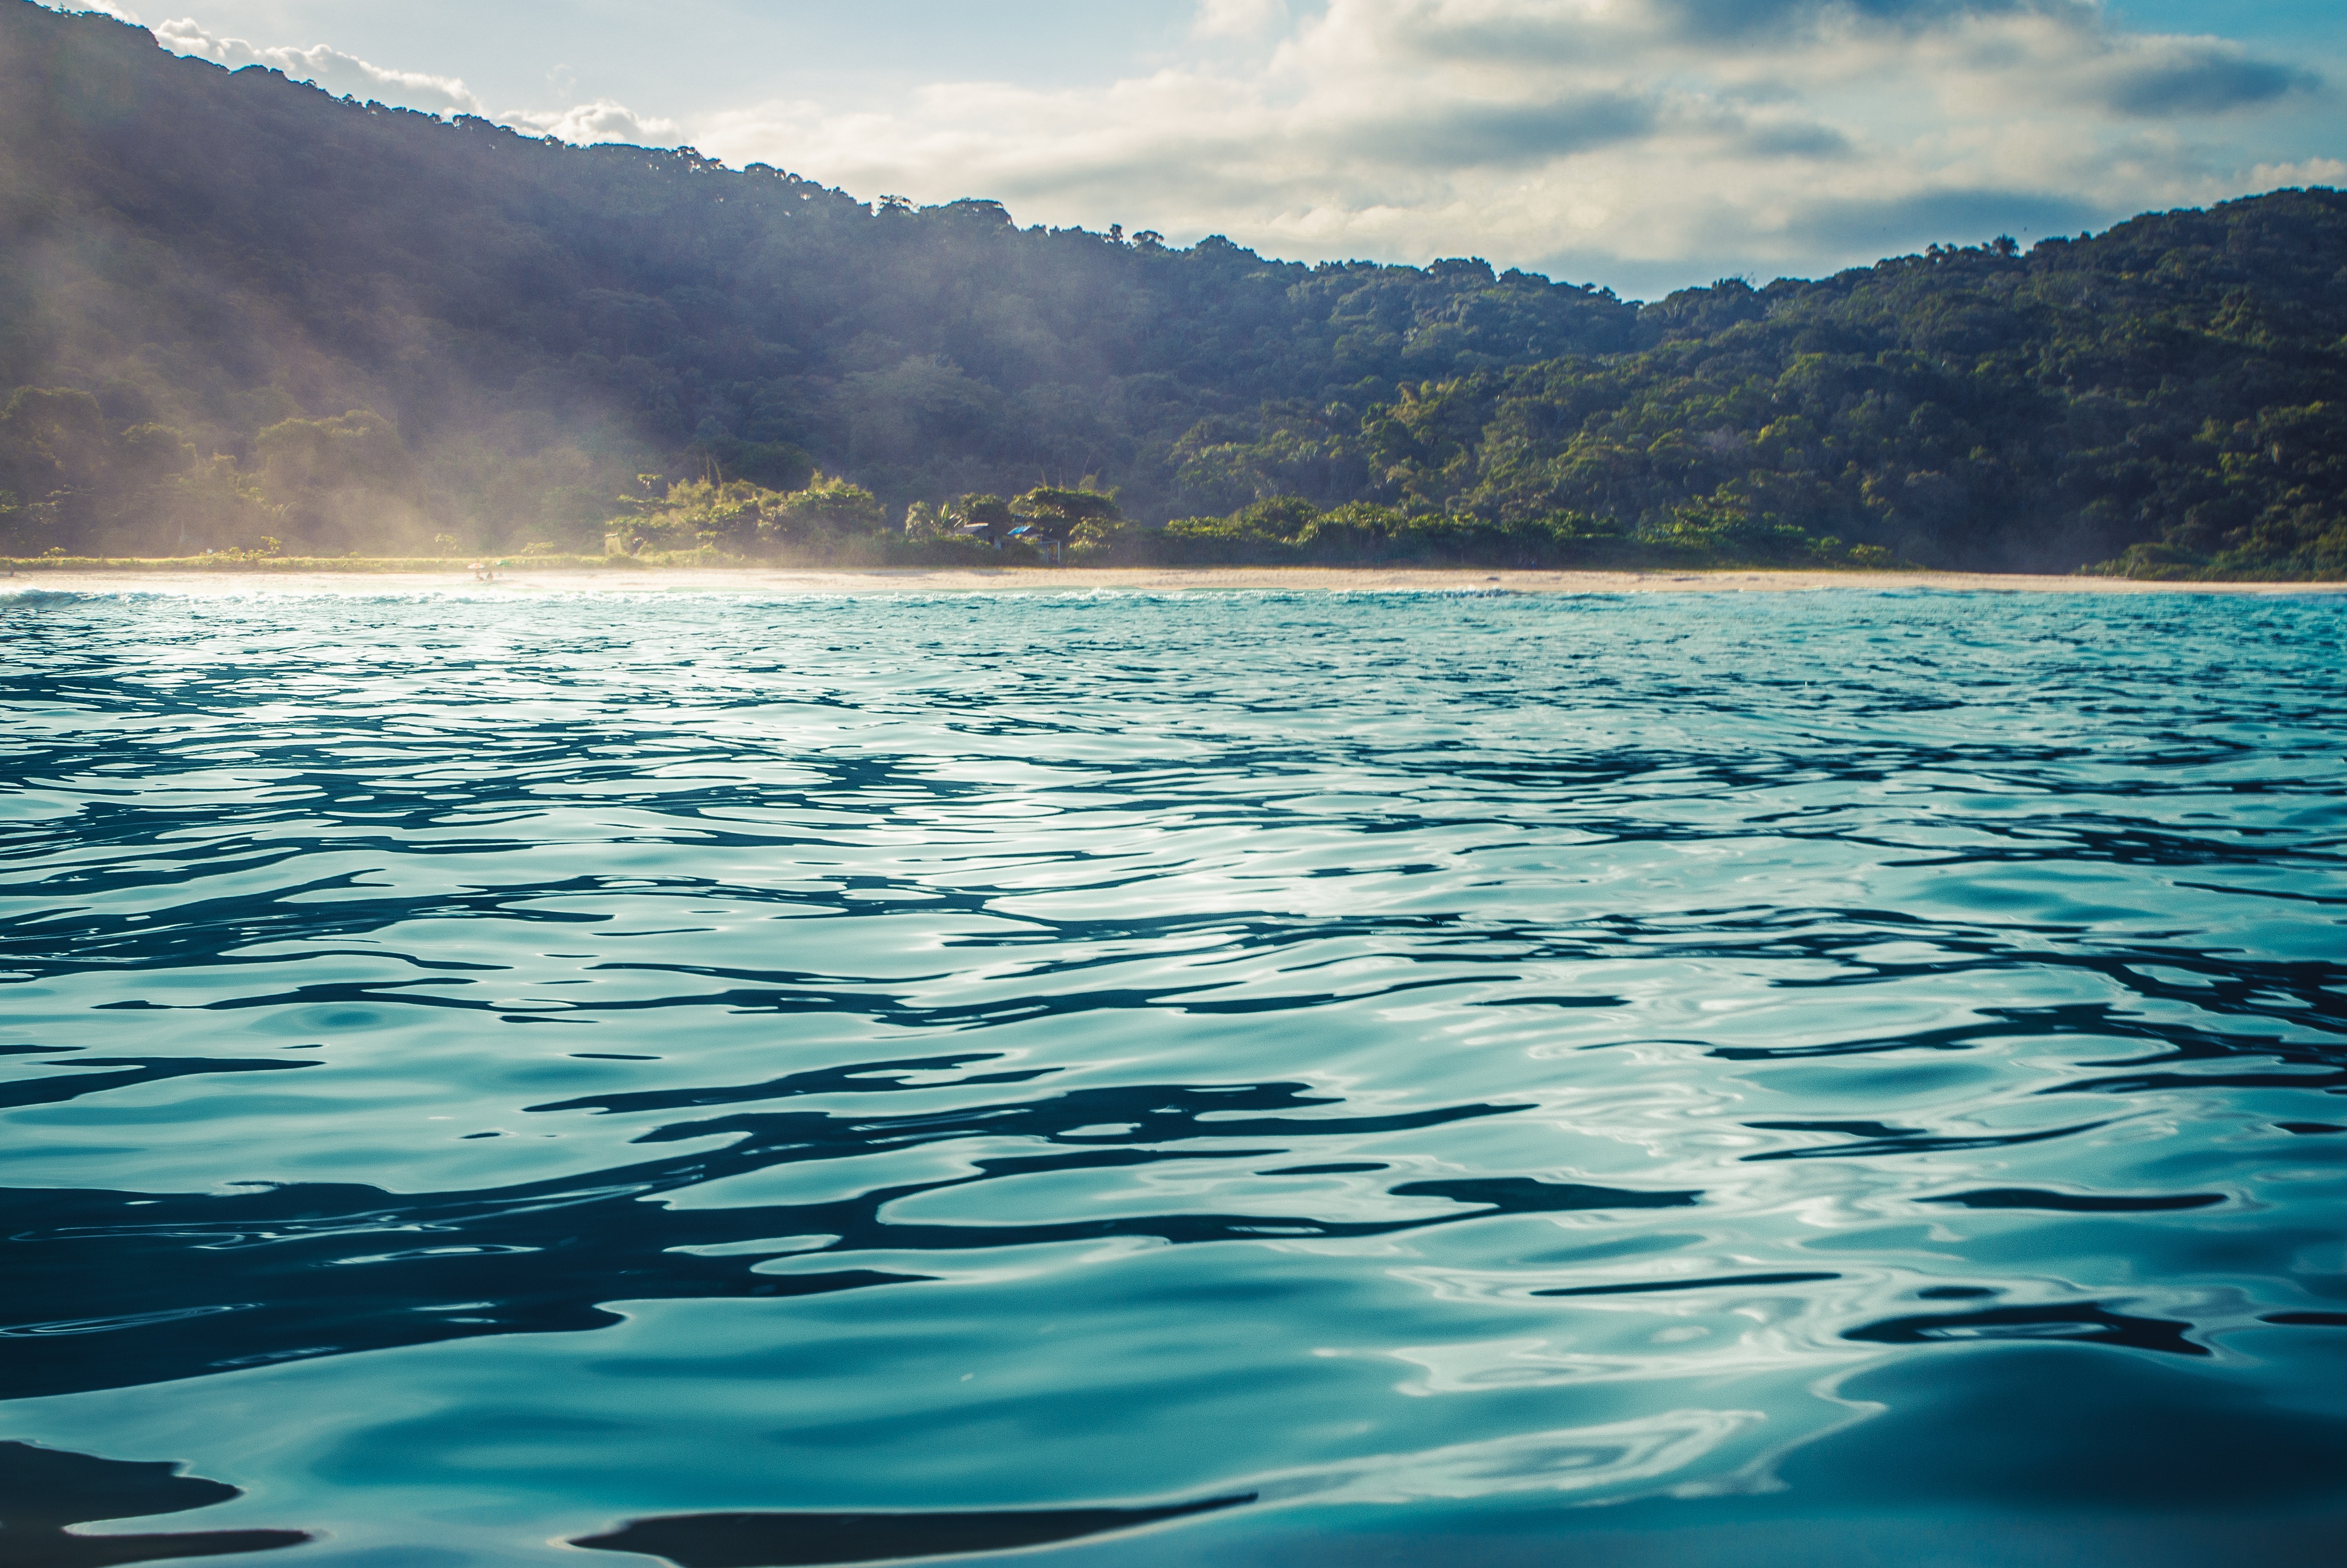
beach, sea, coast, water, nature, ocean, horizon, mountain, liquid, shore, wave, lake, vacation, ripple, clear, swim, cove, reflection, seascape, fresh, calm, bay, blue, reservoir, body of water, surface, sunny, turquoise, cool, loch